1960 Greek Football Cup final

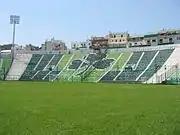
Leoforos Alexandras Stadium.

This was the fifteenth Greek Cup final held at Leoforos Alexandras Stadium, after the 1932, 1939, 1940, 1947, 1948, 1949, 1950, 1951, 1952, 1953, 1954, 1955, 1956 and 1959 finals. (Leoforos also hosted the replay match of the 1933 final between Ethnikos Piraeus and Aris, the replay match of the 1949 final between AEK Athens and Panathinaikos and the replay match of the 1952 final between Olympiacos and Panionios).